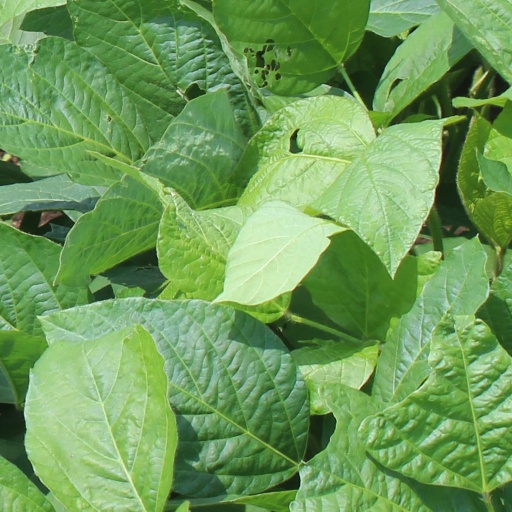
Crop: soybean